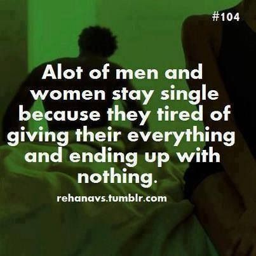
i do not conform to this thought , real love is worth giving my all for !